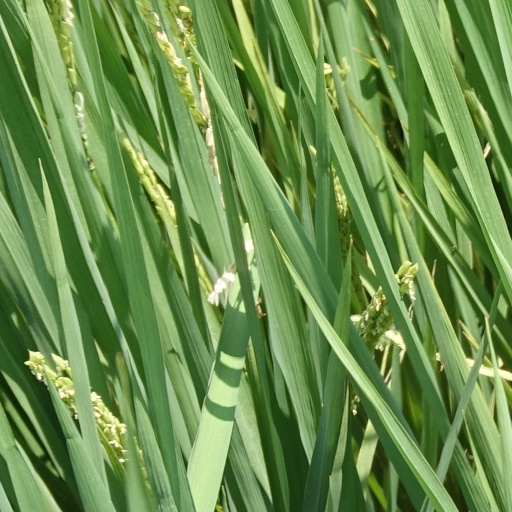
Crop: rice